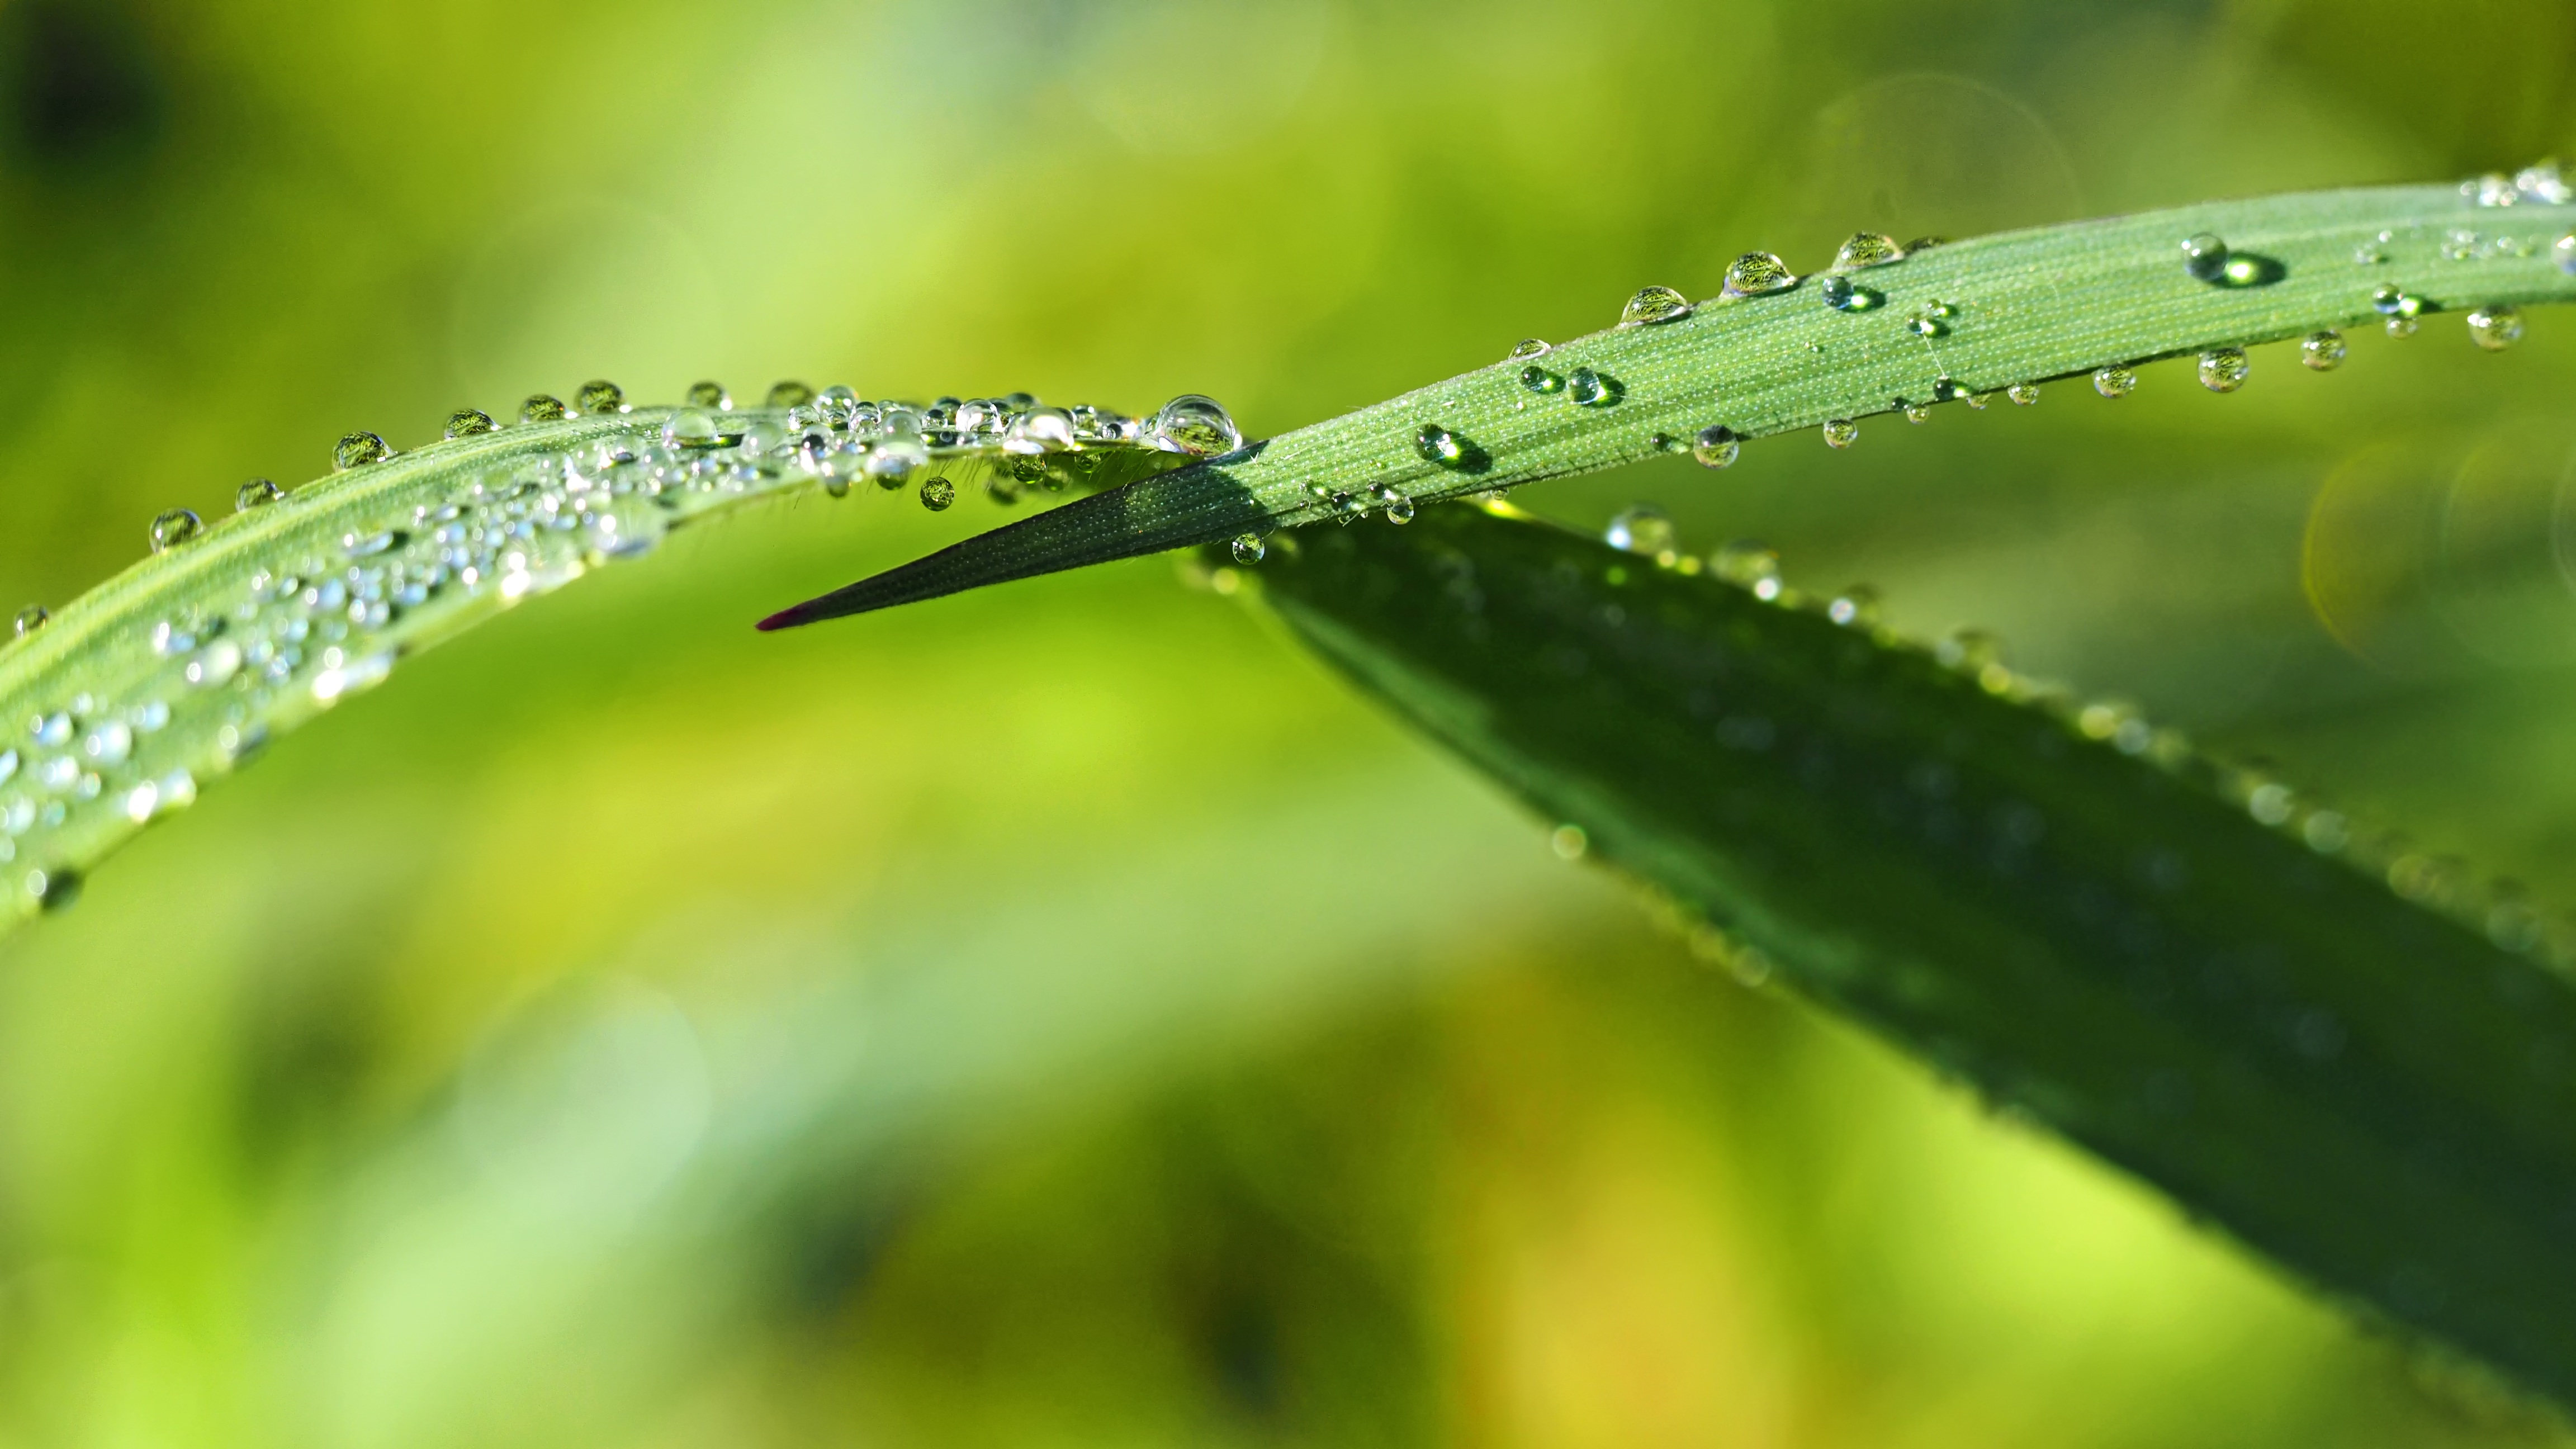
water, nature, grass, branch, drop, dew, plant, photography, leaf, flower, live, green, insect, flora, fauna, invertebrate, close up, damselfly, moisture, macro photography, grass family, plant stem